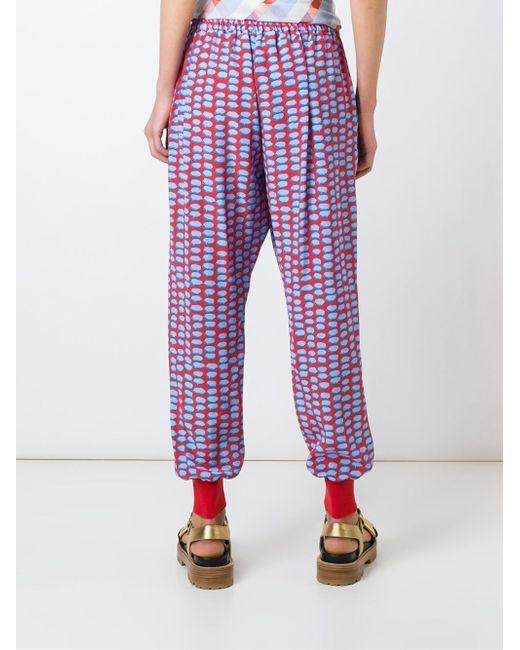
Bedruckte Hose aus roter Baumwolle für Damen